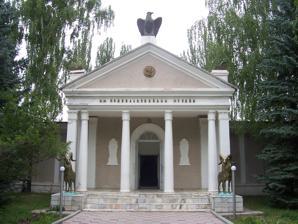
Building: Przhevalsky Museum
Country: Kyrgyzstan
Year built: 1957
Museum in Kyrgyzstan This article is an orphan , as no other articles link to it . Please introduce links to this page from related articles ; try the Find link tool for suggestions. ( October 2021 ) Przhevalsky Museum Established April 29, 1957 ; 67 years ago ( 1957-04-29 ) Location Karakol, Kyrgyzstan Coordinates 42°34′23″N 78°19′16″E / 42.572960°N 78.321025°E / 42.572960; 78.321025 The Przhevalsky Museum ( Kyrgyz : Пржевальск музей ; Russian : Пржевальский музей ) is a museum located in Karakol, Kyrgyzstan. History The museum was created to commemorate the life of the explorer Nikolai Mikhailovich Przhevalsky . The museum was inaugurated in 1957, in the first three years of the museum's existence, it had obtained about 386 exhibits. In addition, a selected number of Przhevalsky's works and photographs have been transferred to the museum, one of them from the archives of the Geographical Society of the USSR. In 1958, artists Vasiliev, Gladkov and Kharlamov made 14 paintings to be exhibited in the museum, and the museum acquired 10 books from a Leningrad bookstore. The museum garden contains a sculpture of a bronze eagle that was built in 1893. Collections The museum contains a variety of objects including instruments, drawings, maps, manuscripts. In addition, the museum contains a collection of specimens on animals and plants, these specimens were collected by Przhevalsky. The museum also has saddle bags and stuffed animals. Among the maps contained in the museum, there is a copy of the map sent from Leningrad that describes with Przhevalsky's last four travels. The museum also contains a map of Central Asia and Tibet . The museum also includes Przhevalsky's personal belongings, as well as photographs and documents. The museum contains around 2000 exhibits. Gallery Przhevalsky Monument Interior of one of the museum rooms References